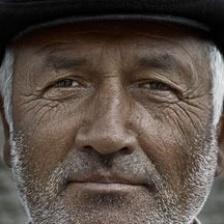
Label: faces